Karl Jarres

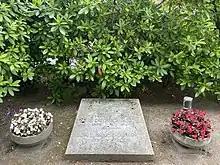
The grave of Karl Jarres at the Waldfriedhof (Woodlawn Cemetery) in Duisburg.

Again urged by Stresemann, Jarres became the candidate of the DVP in the 1925 German Presidential election, the first direct election to the office of President of the Reich ("Reichspräsident"), following Friedrich Ebert's death. In the first round of the election he received the largest number of votes with over ten million and his plurality was at nearly 39%. The next major candidates were Otto Braun of the Social Democrats with nearly eight million votes (29%) and Wilhelm Marx of the Catholic Center Party with nearly four million votes (14.5%). Jarres withdrew his candidacy in the second round of voting in favor of Paul von Hindenburg, who would go on to win the closely fought second round of elections against Marx and Ernst Thälmann, the candidate of the Communist Party of Germany (KPD).